Prince Wilhelm, Duke of Södermanland

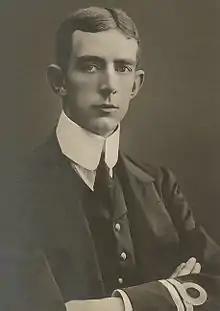
The Duke of Södermanland (1911)

Prince Wilhelm of Sweden, Duke of Södermanland (Carl Wilhelm Ludvig; 17 June 1884 – 5 June 1965) was a Swedish and Norwegian prince. He authored many books (primarily in Swedish) as Prins Wilhelm.